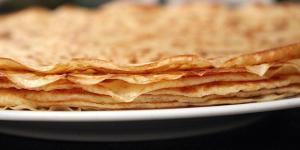
panqueques argentinos